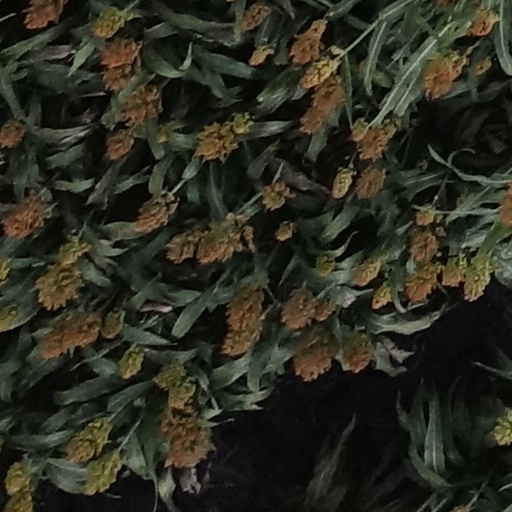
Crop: sorghum